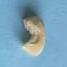
Maize quality: Bad